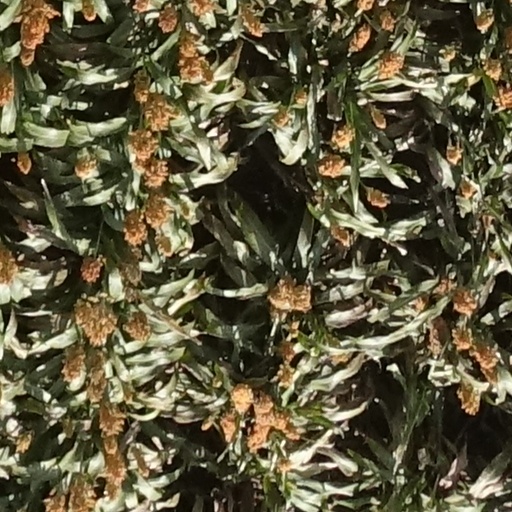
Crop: sorghum